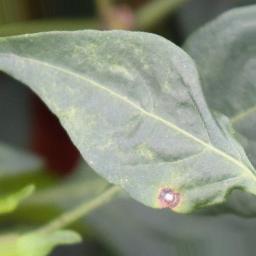
Label: cercospora